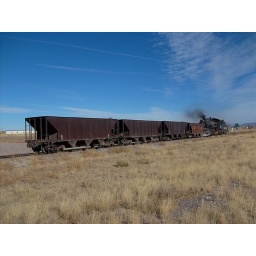
4 cars and locomotive 488 loading in Antonito.